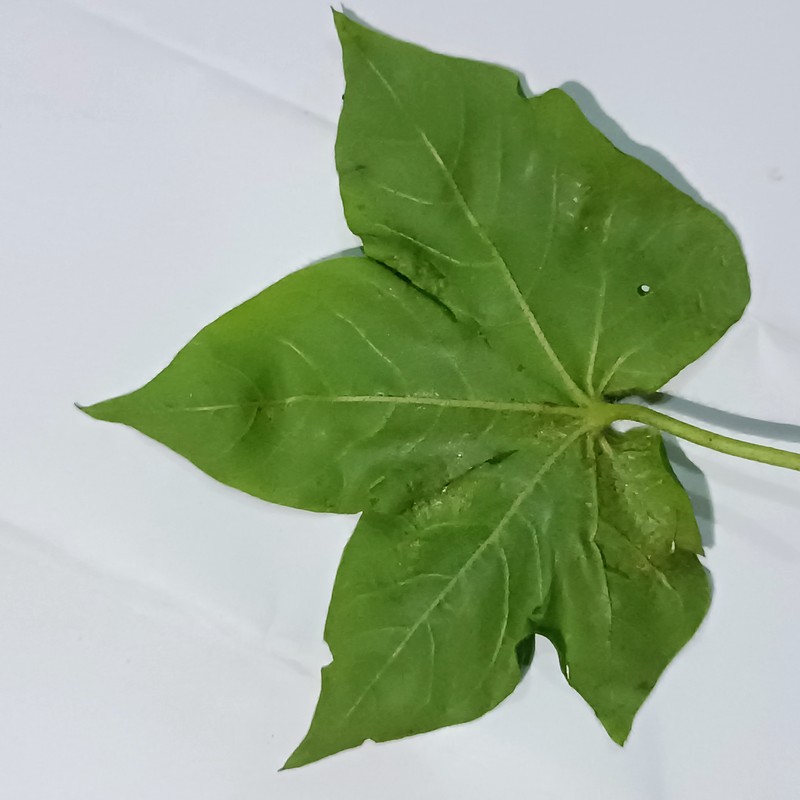
Label: Curl Virus